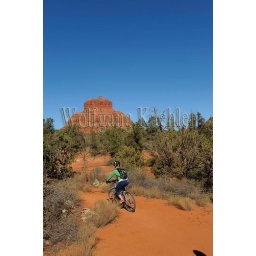
Usa, arizona, near sedona, bell rock butte, mountain biker